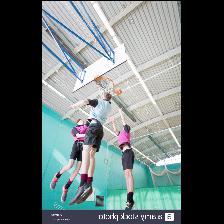
Label: Human